John M'Millan

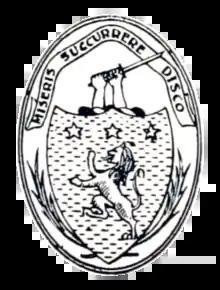
John M'Millan's seal

John M'Millan, founder of the Reformed Presbyterian Church, was the son of John M'Millan, who was descended from a branch of the family long settled at Arndarroch. John was born in 1669 at Barncauchlaw, a hill farm in the parish of Minnigaff, Kirkcudbrightshire. His father is said to have fallen at Bothwell Bridge, and his mother, whose name is unknown, married again. M'Millan was probably brought up at Earlston, in Dalry, where he attended the parish school, and met many of those who had suffered for their religious convictions. He studied at the University of Edinburgh, and graduated M.A. 28 June 1697. He was sometime chaplain to John Murray, the laird of Broughton [Cally, parish of Girthon].